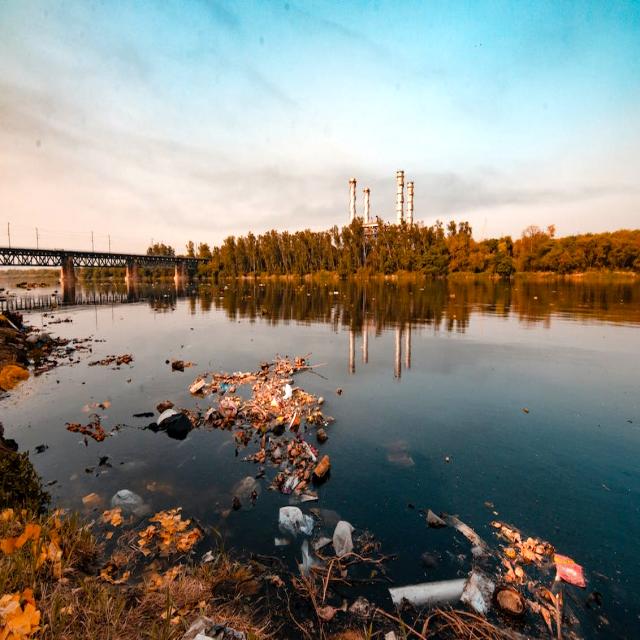
Label: Garbage